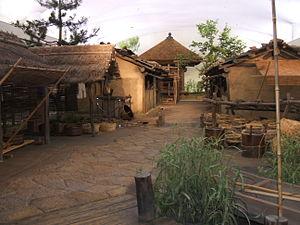
L'époque de Muromachi est l'une des 14 subdivisions traditionnelles de l'histoire du Japon, qui s'étend entre 1336 et 1573. Elle correspond à l'époque de « règne » des shoguns Ashikaga. Le nom de cette période vient du quartier de Muromachi, site choisi à Kyōto par les Ashikaga pour y installer à compter de 1378 le siège de leur gouvernement.